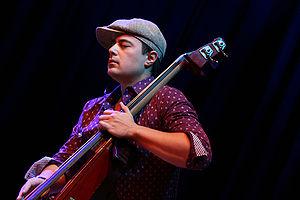
Chris Minh Doky avec Mike Stern live @ Opderschmelz-Dudelange 2008
Chris Minh Doky est un musicien danois de jazz qui vit à Copenhague et New York. Il est le frère du pianiste de jazz Niels Lan Doky.